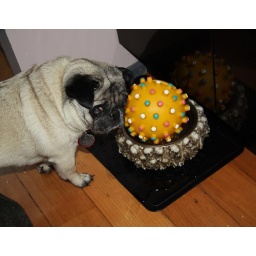
6 of 12 - Toy in the water bowl